History of Győri ETO FC

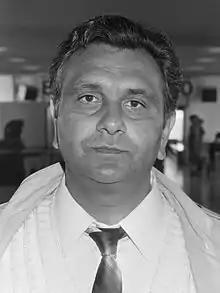
The longest serving and most successful manager, József Verebes a.k.a. "The magician" won the Hungarian League twice 1982 and 1983 with Győr

Győr reached their zenith in the early 1980s winning the 1981–82 and the 1982–83 season of the Hungarian League. Péter Hannich and Lázár Szentes scored 43 goals together out of the 102 goals during the 1981–82 season. The József Verebes led team gained 49 points applying the Dutch style of playing football. The following season Győr won the championship only in the last round gaining 44 points while Ferencváros came second with 43 points. In the 1982–83 season Győr scored 20 goals less than the previous season which was due to Lázár Szentes injuries while Péter Hannich scored 20 goals becoming the second top goal scorer in the season.